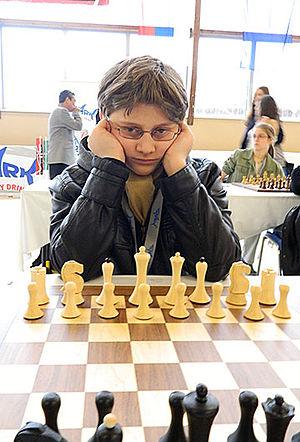
Samuel Sevian, né le 26 décembre 2000 à Corning dans l'État de New York, est un joueur d'échecs américain. Il est le plus jeune américain à avoir obtenu le titre de grand maître international en 2014, avant ses quatorze ans.